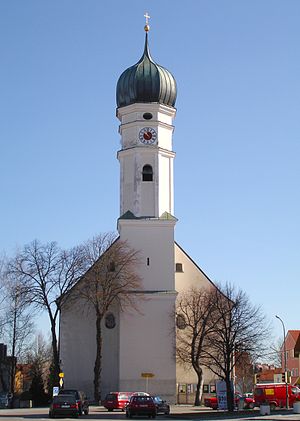
Markt Schwaben / Geografi
Den katholske kirke St. Margaret
Markt Schwaben er en købstad i den nordlige udkant af Landkreis Ebersberg i Regierungsbezirk Oberbayern i den tyske delstat Bayern.